Enrique Gabriel Meza

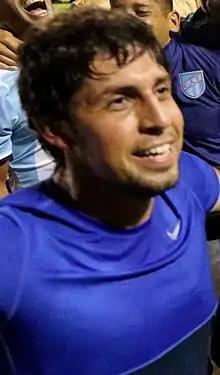

Enrique Gabriel Meza (born 28 November 1985) is a Paraguayan former professional footballer who played as a defender.